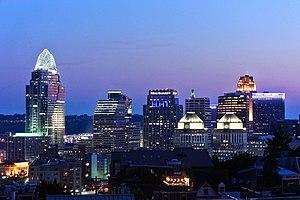
Vue du quartier d'affaires de Cincinnati, Ohio
Lucius Quinctius Cincinnatus [lysjys kɛ̃tjys sɛ̃sinatys], né c. 519 et mort c. 430 av. J.-C, est un homme politique romain du Vᵉ siècle av. J.-C., consul en 460 av. J.-C. et dictateur à deux reprises en 458 et en 439 av. J.-C. Il est considéré par les Romains, notamment les patriciens, comme un des héros du premier siècle de la République et comme un modèle de vertu et d'humilité. Il est une figure historique, avec un rôle semi-légendaire, la réalité de ses actions ayant pu être amplifiée par les historiens romains, tels Diodore de Sicile, Tite Live ou Denys d'Halicarnasse, qui ont décrit ses faits et gestes.